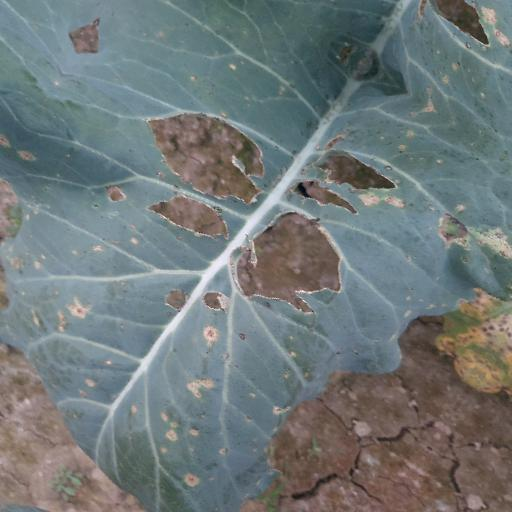
Label: Black Rot